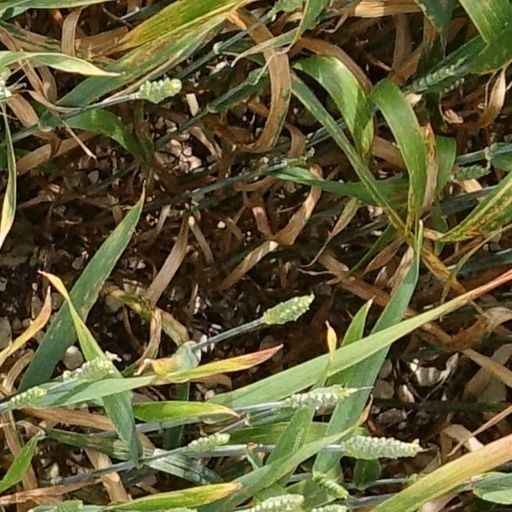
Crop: wheat